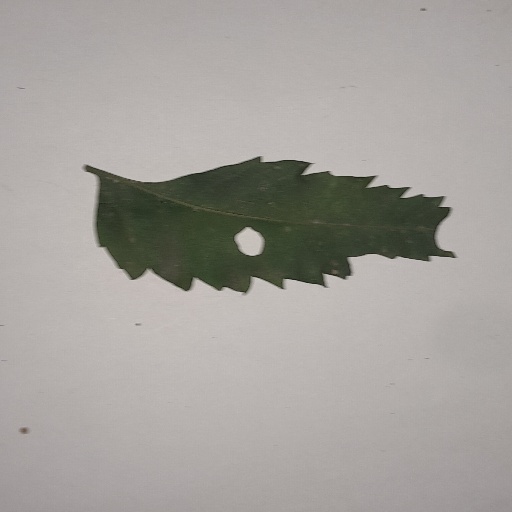
Species: Neem
Leaf condition: Shot Hole Leaf